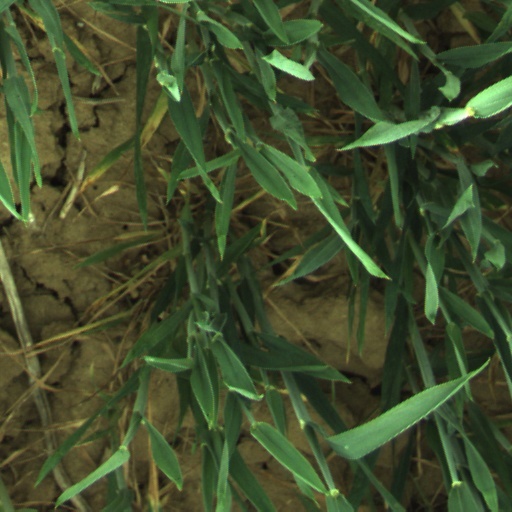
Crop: wheat